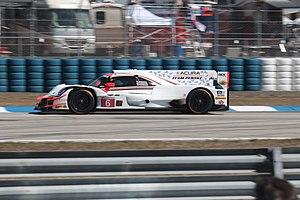
Simon Pagenaud, né le 18 mai 1984 à Montmorillon, est un pilote automobile français. Il fait ses débuts en IndyCar Series en 2012 avec l'écurie Schmidt Peterson Motorsports et évolue depuis 2015 avec Team Penske. L’année suivante, il devient le premier Français champion dans cette discipline, puis remporte la 103ᵉ édition des 500 miles d'Indianapolis en 2019. Il termine la saison 2019 à la deuxième place, comme en 2017.